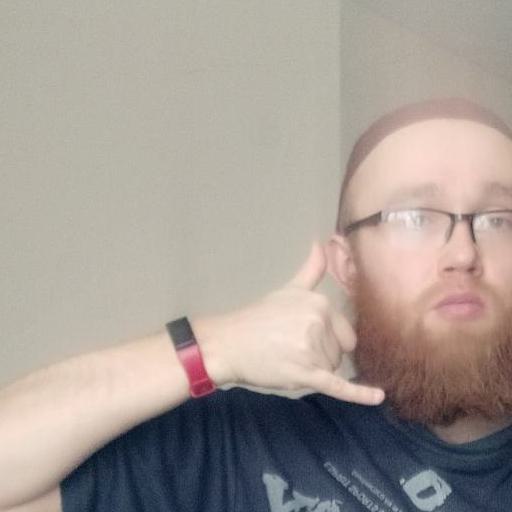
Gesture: call